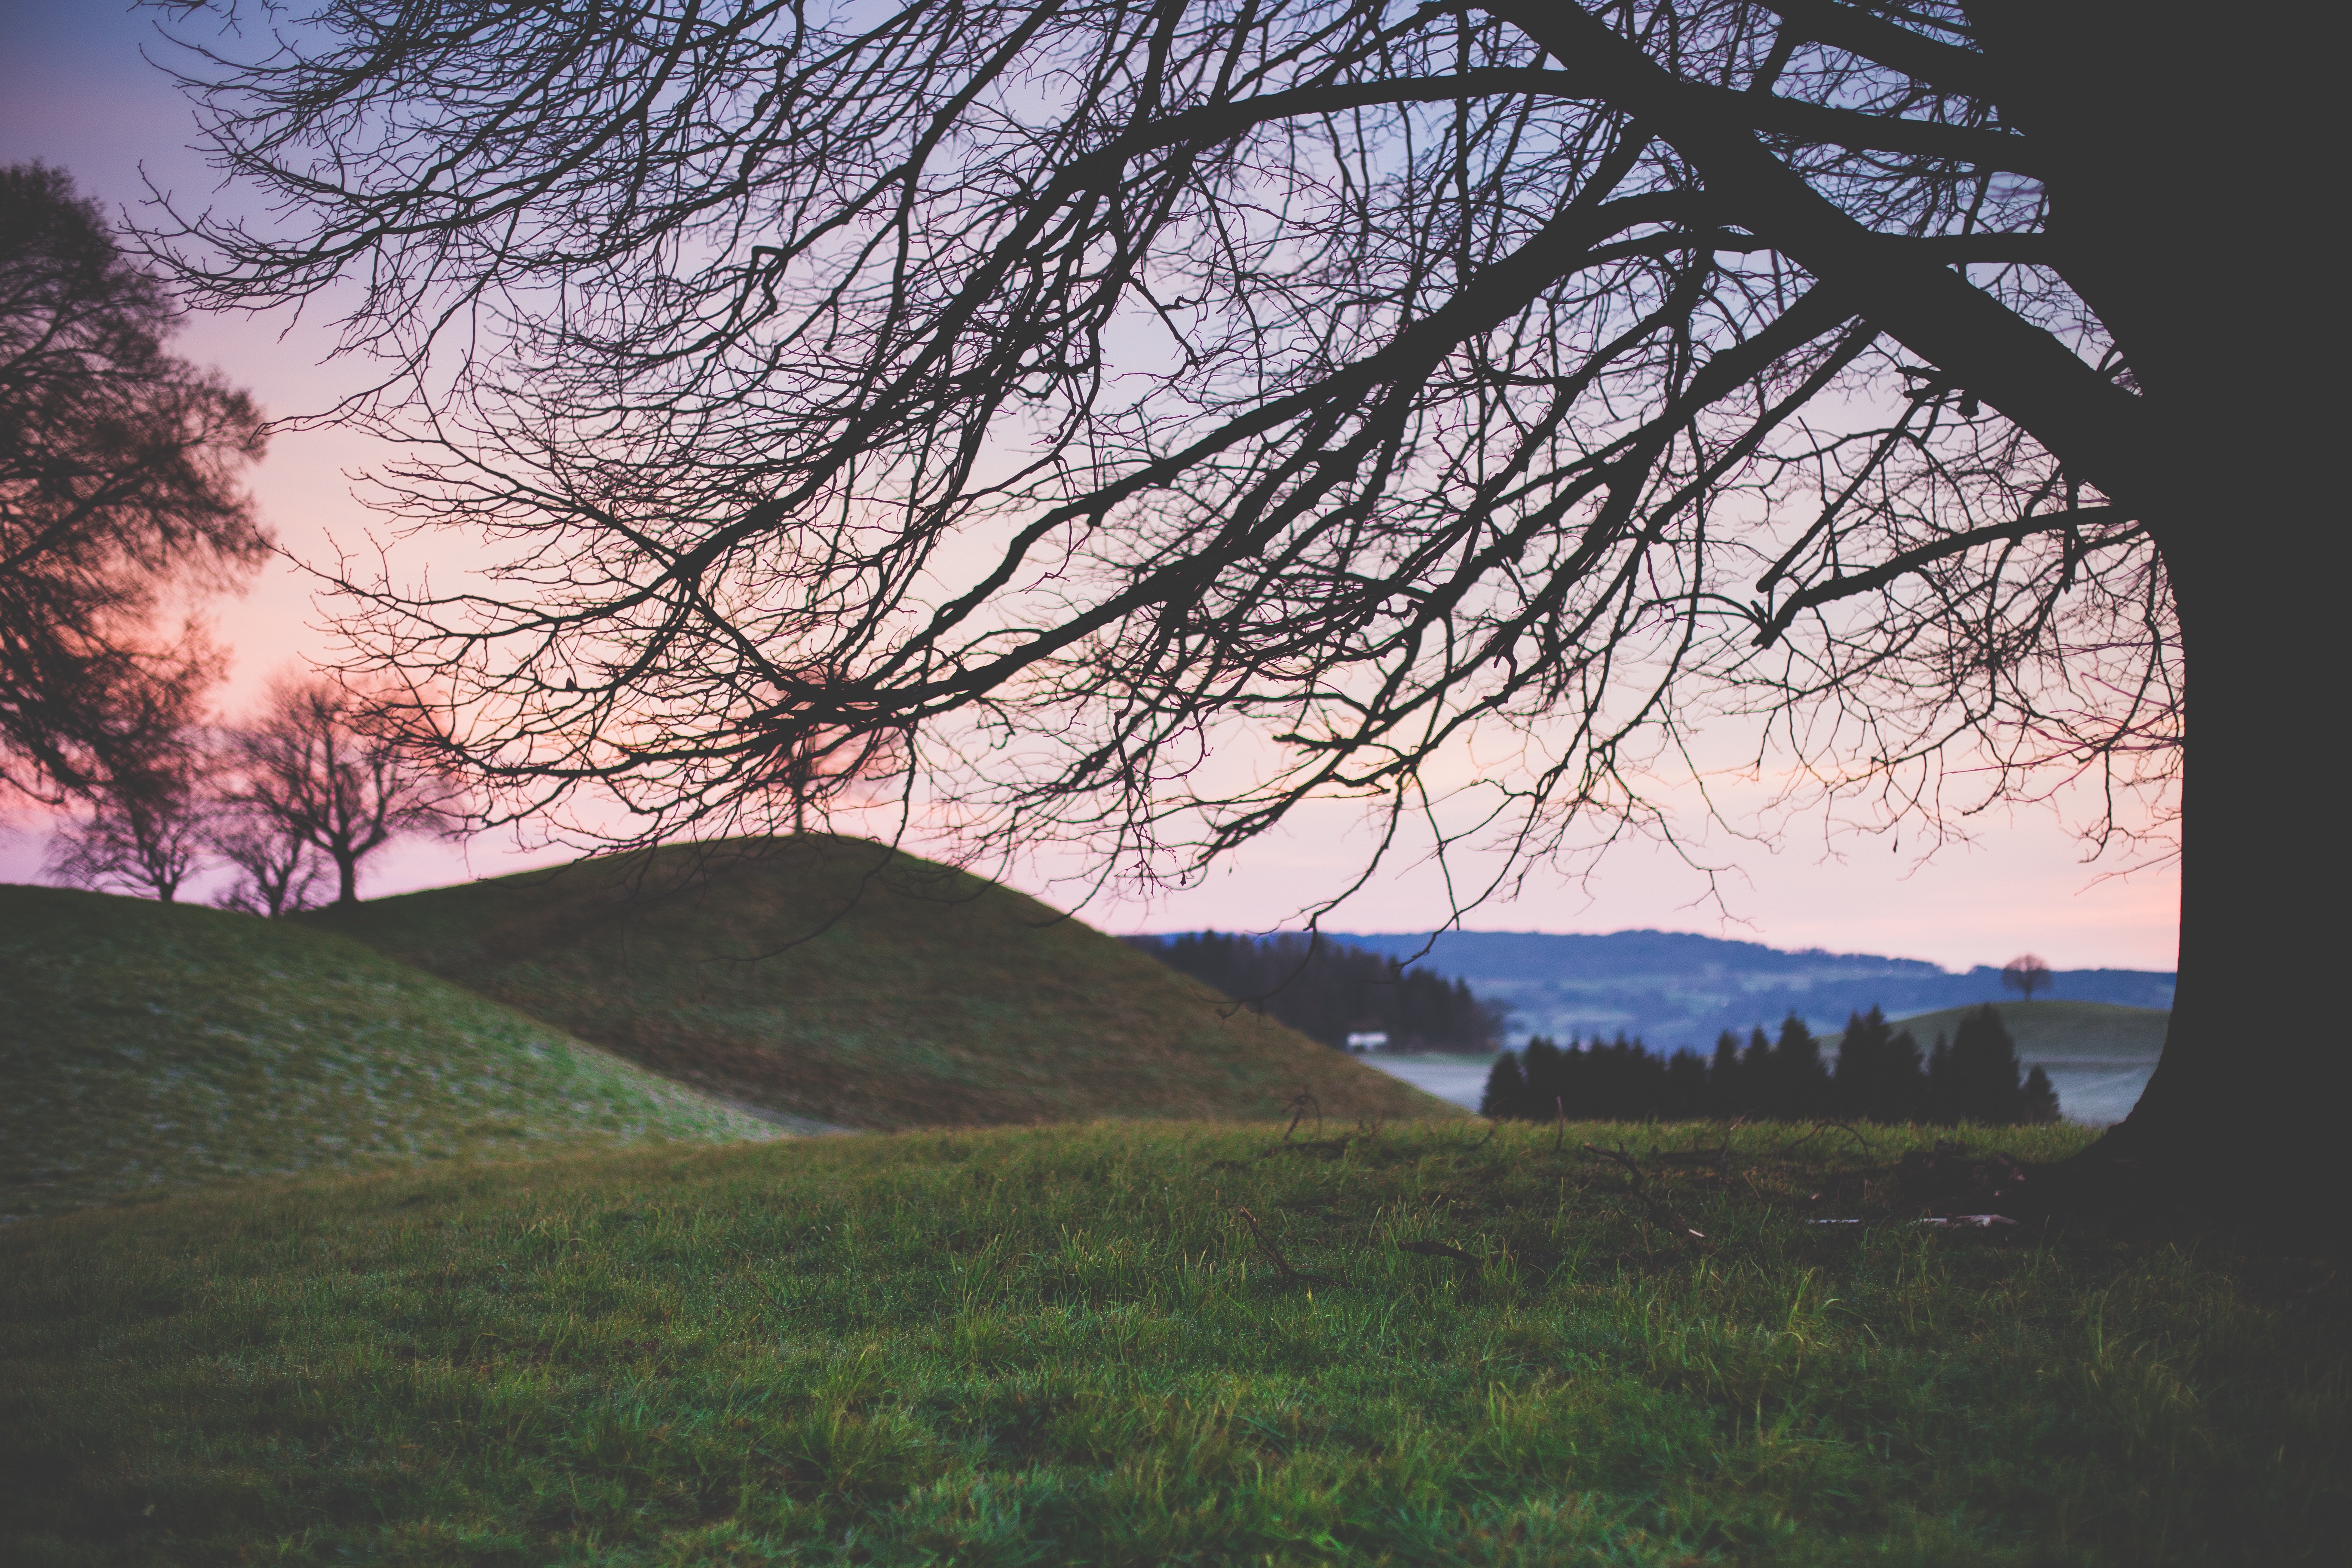
landscape, tree, nature, grass, mountain, cloud, plant, sky, sunrise, sunset, mist, field, meadow, countryside, sunlight, morning, leaf, hill, flower, lake, dawn, dusk, evening, reflection, rural area, atmospheric phenomenon, woody plant